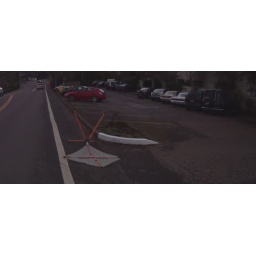
Unused road construction sign in bike lane, Scholls Ferry Road